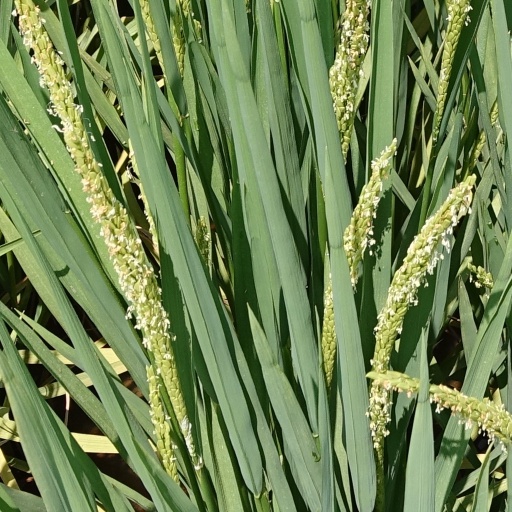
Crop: rice